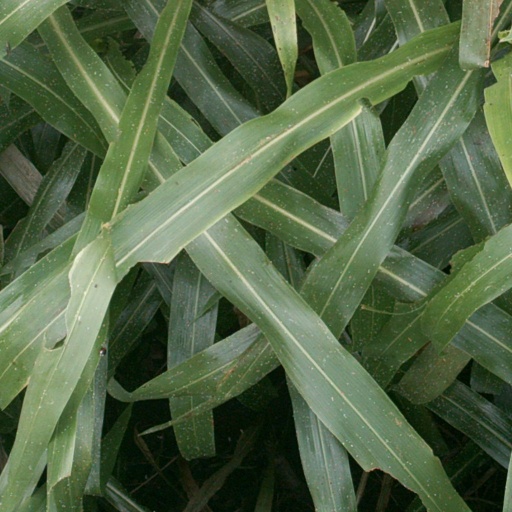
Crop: sorghum